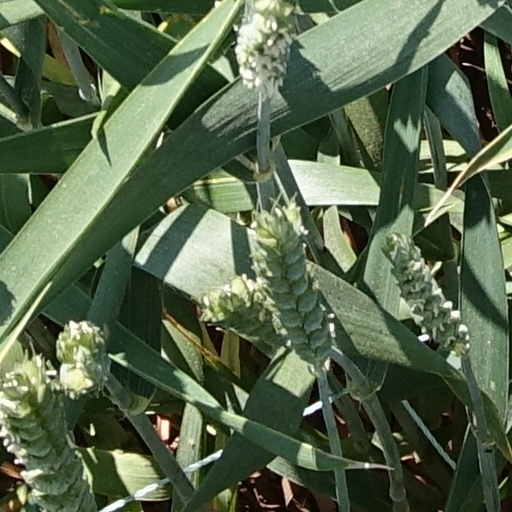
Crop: wheat